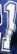
Number: 1